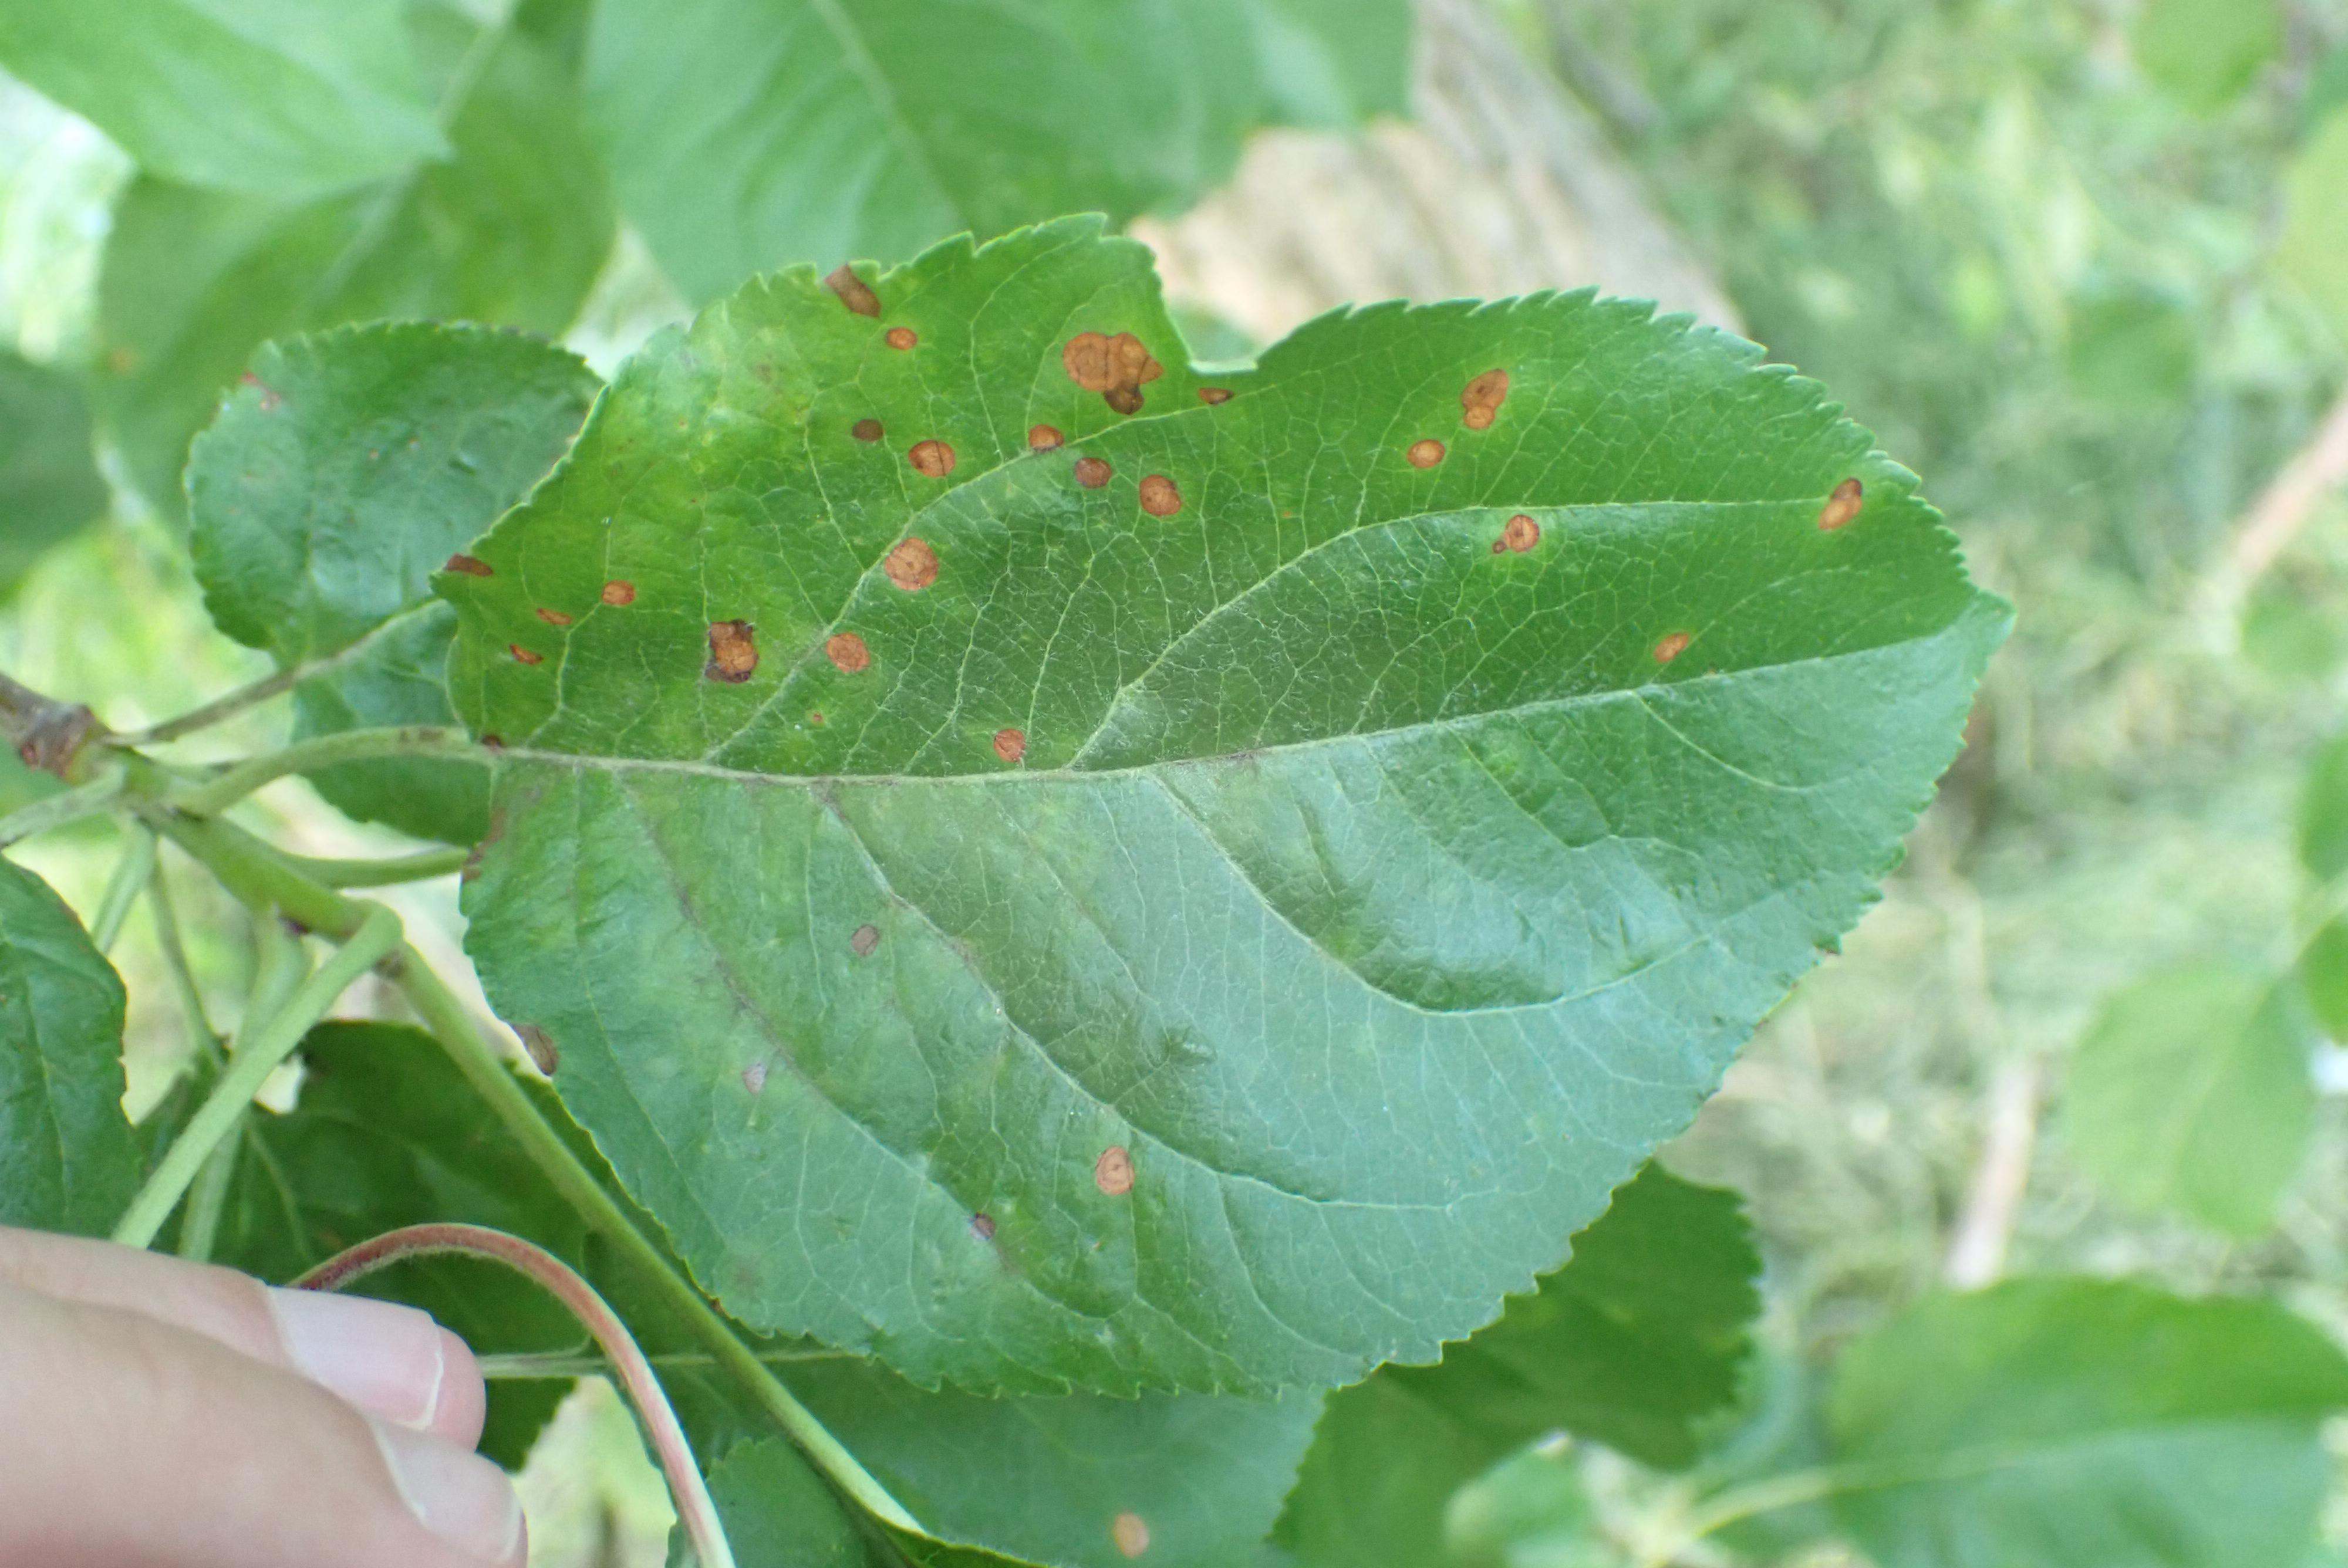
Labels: scab, frog_eye_leaf_spot